Goosey Fair

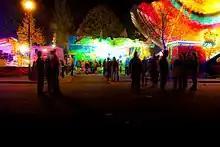
Large rides near the Wharf by night

There is a long-standing local sentiment expressed through the joke that "Goosie Fair is not as good as it used to be." However, this assertion is debatable, as the annual fair's enduring popularity consistently attracts large crowds, regardless of the autumn weather conditions experienced by the people of Tavistock.